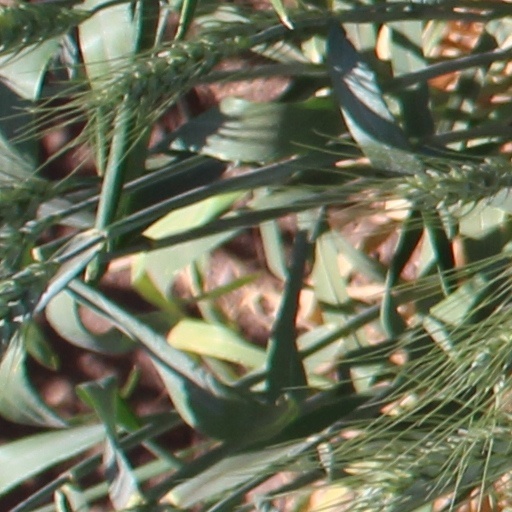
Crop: wheat